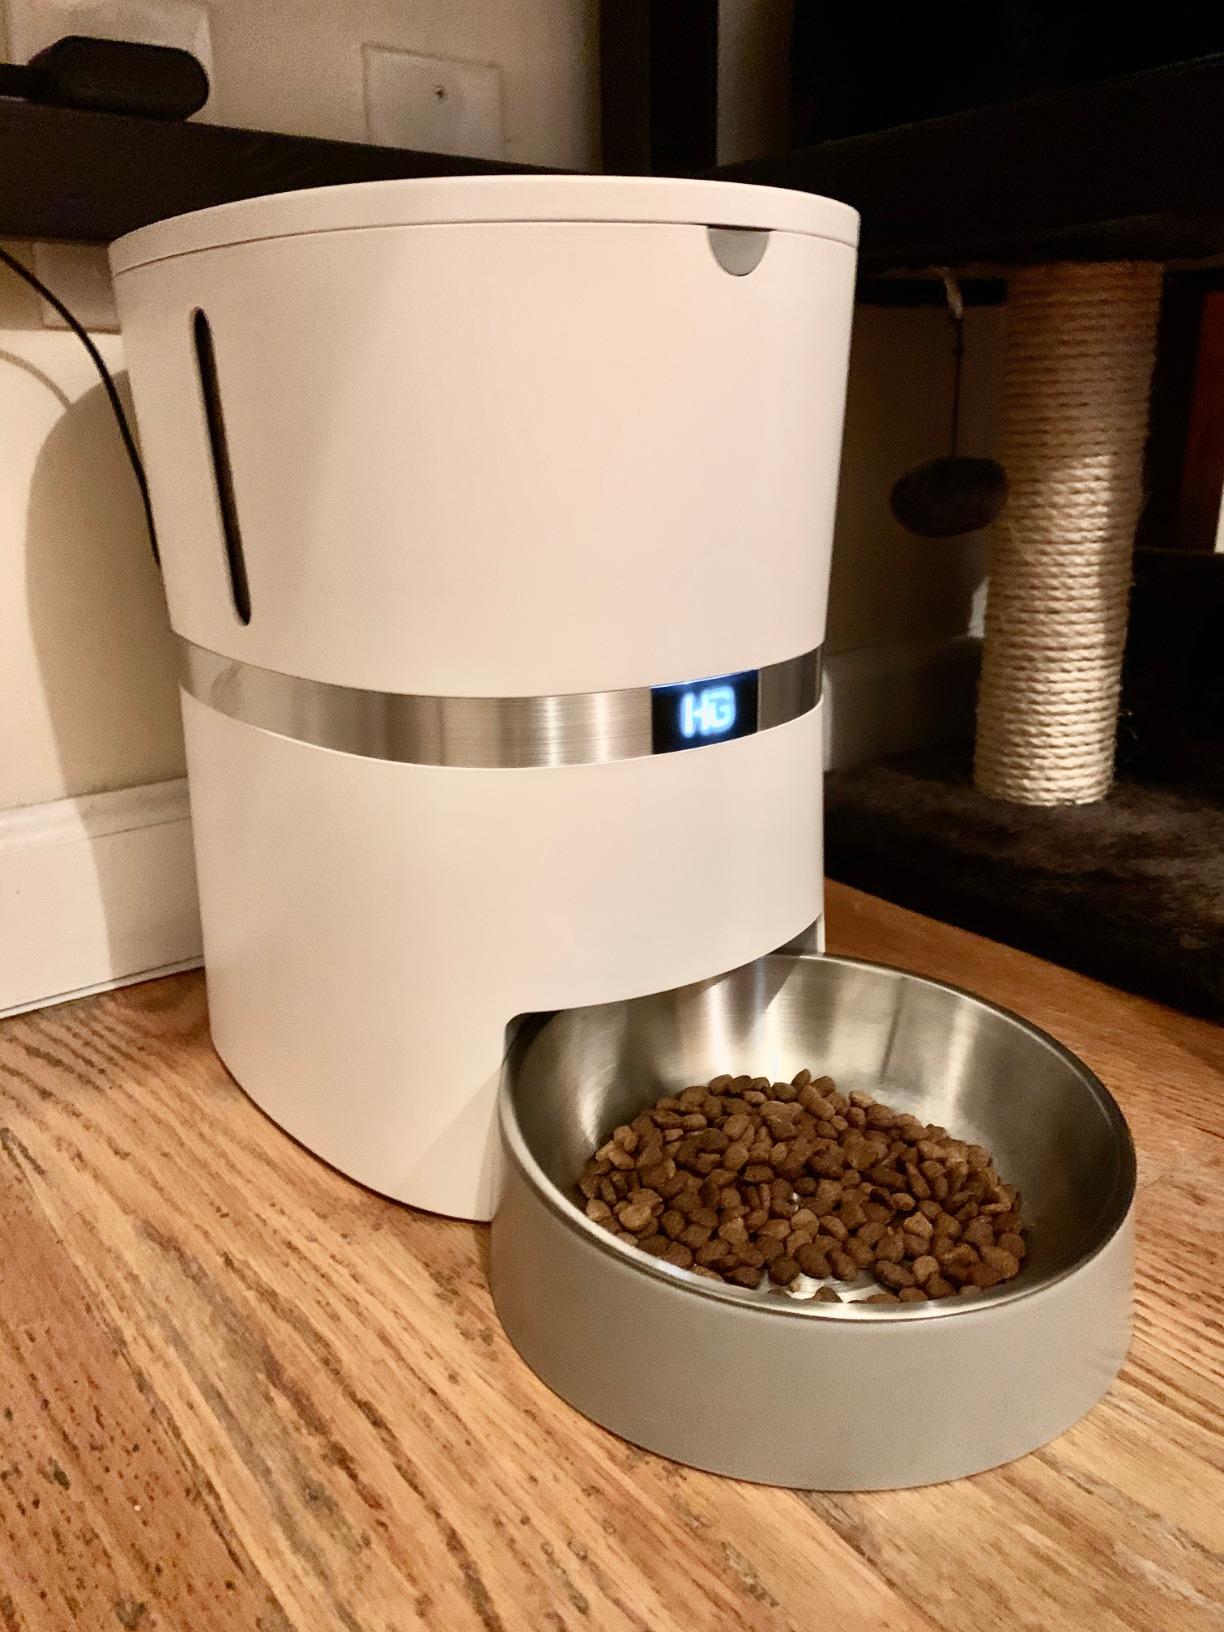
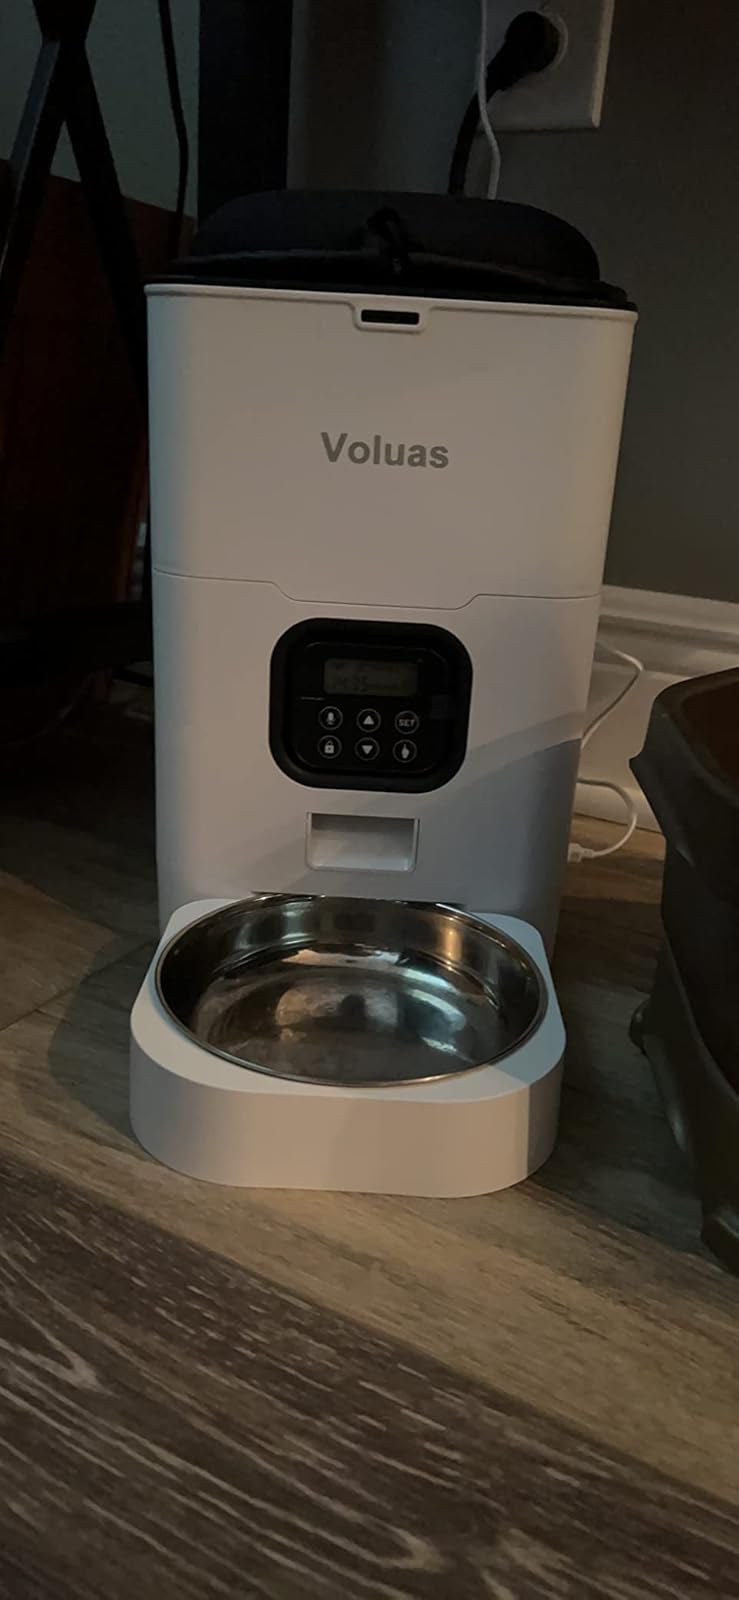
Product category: items_feeder
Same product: no